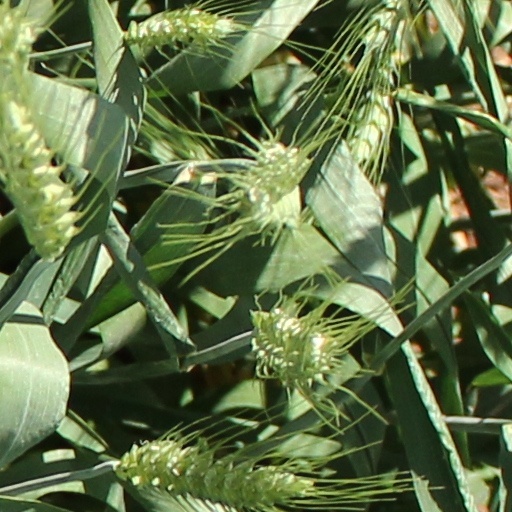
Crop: wheat